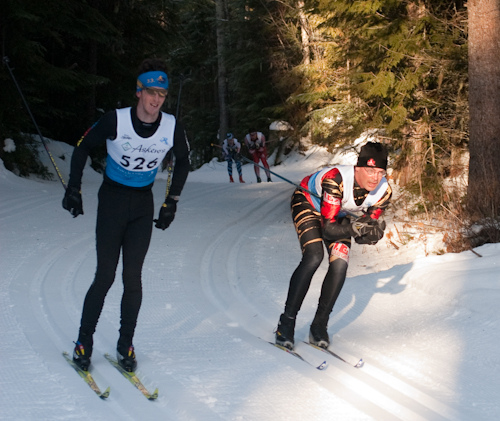
user: Given an image and a question. Answer the question in a short answer. Question: What is the reason this athlete is squatting and tucking in his arms? Short Answer:
assistant: aerodynamic